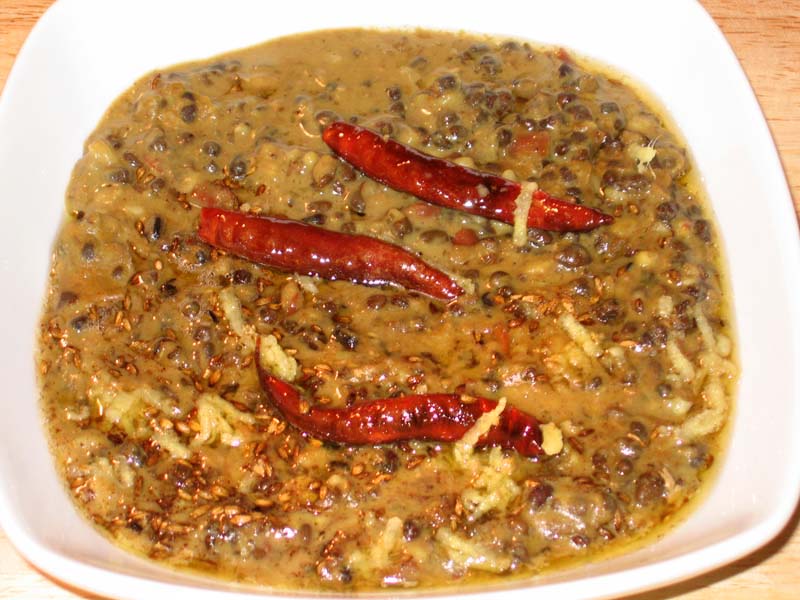
Dish: dal_makhani